House of Loreius Tiburtinus

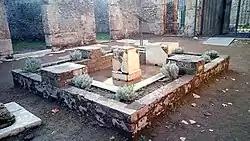
Impluvium later converted to fountain with plants

The exterior walls of the complex are composed of opus incertum (stone rubble embedded in concrete) with ashlar piers, except for the easternmost corner, which was constructed with opus vittatum mixtum (a combination of brick and stone blocks). The main entrance, is flanked by two shops, the Caupona of Astylus and Pardalus (II 2,1), with remains of a food serving counter and stairs to an upper floor, and the Caupona of Athictus. This shop had only a sales counter of wood that left an imprint below the plastered east wall. It is thought these shop spaces were once part of the house but were eventually separated from the main structure and either rented or sold as both shops had doorways to the atrium of the main House at II 2,2. The Athictus shop also had a doorway leading into Room 3 (blue).